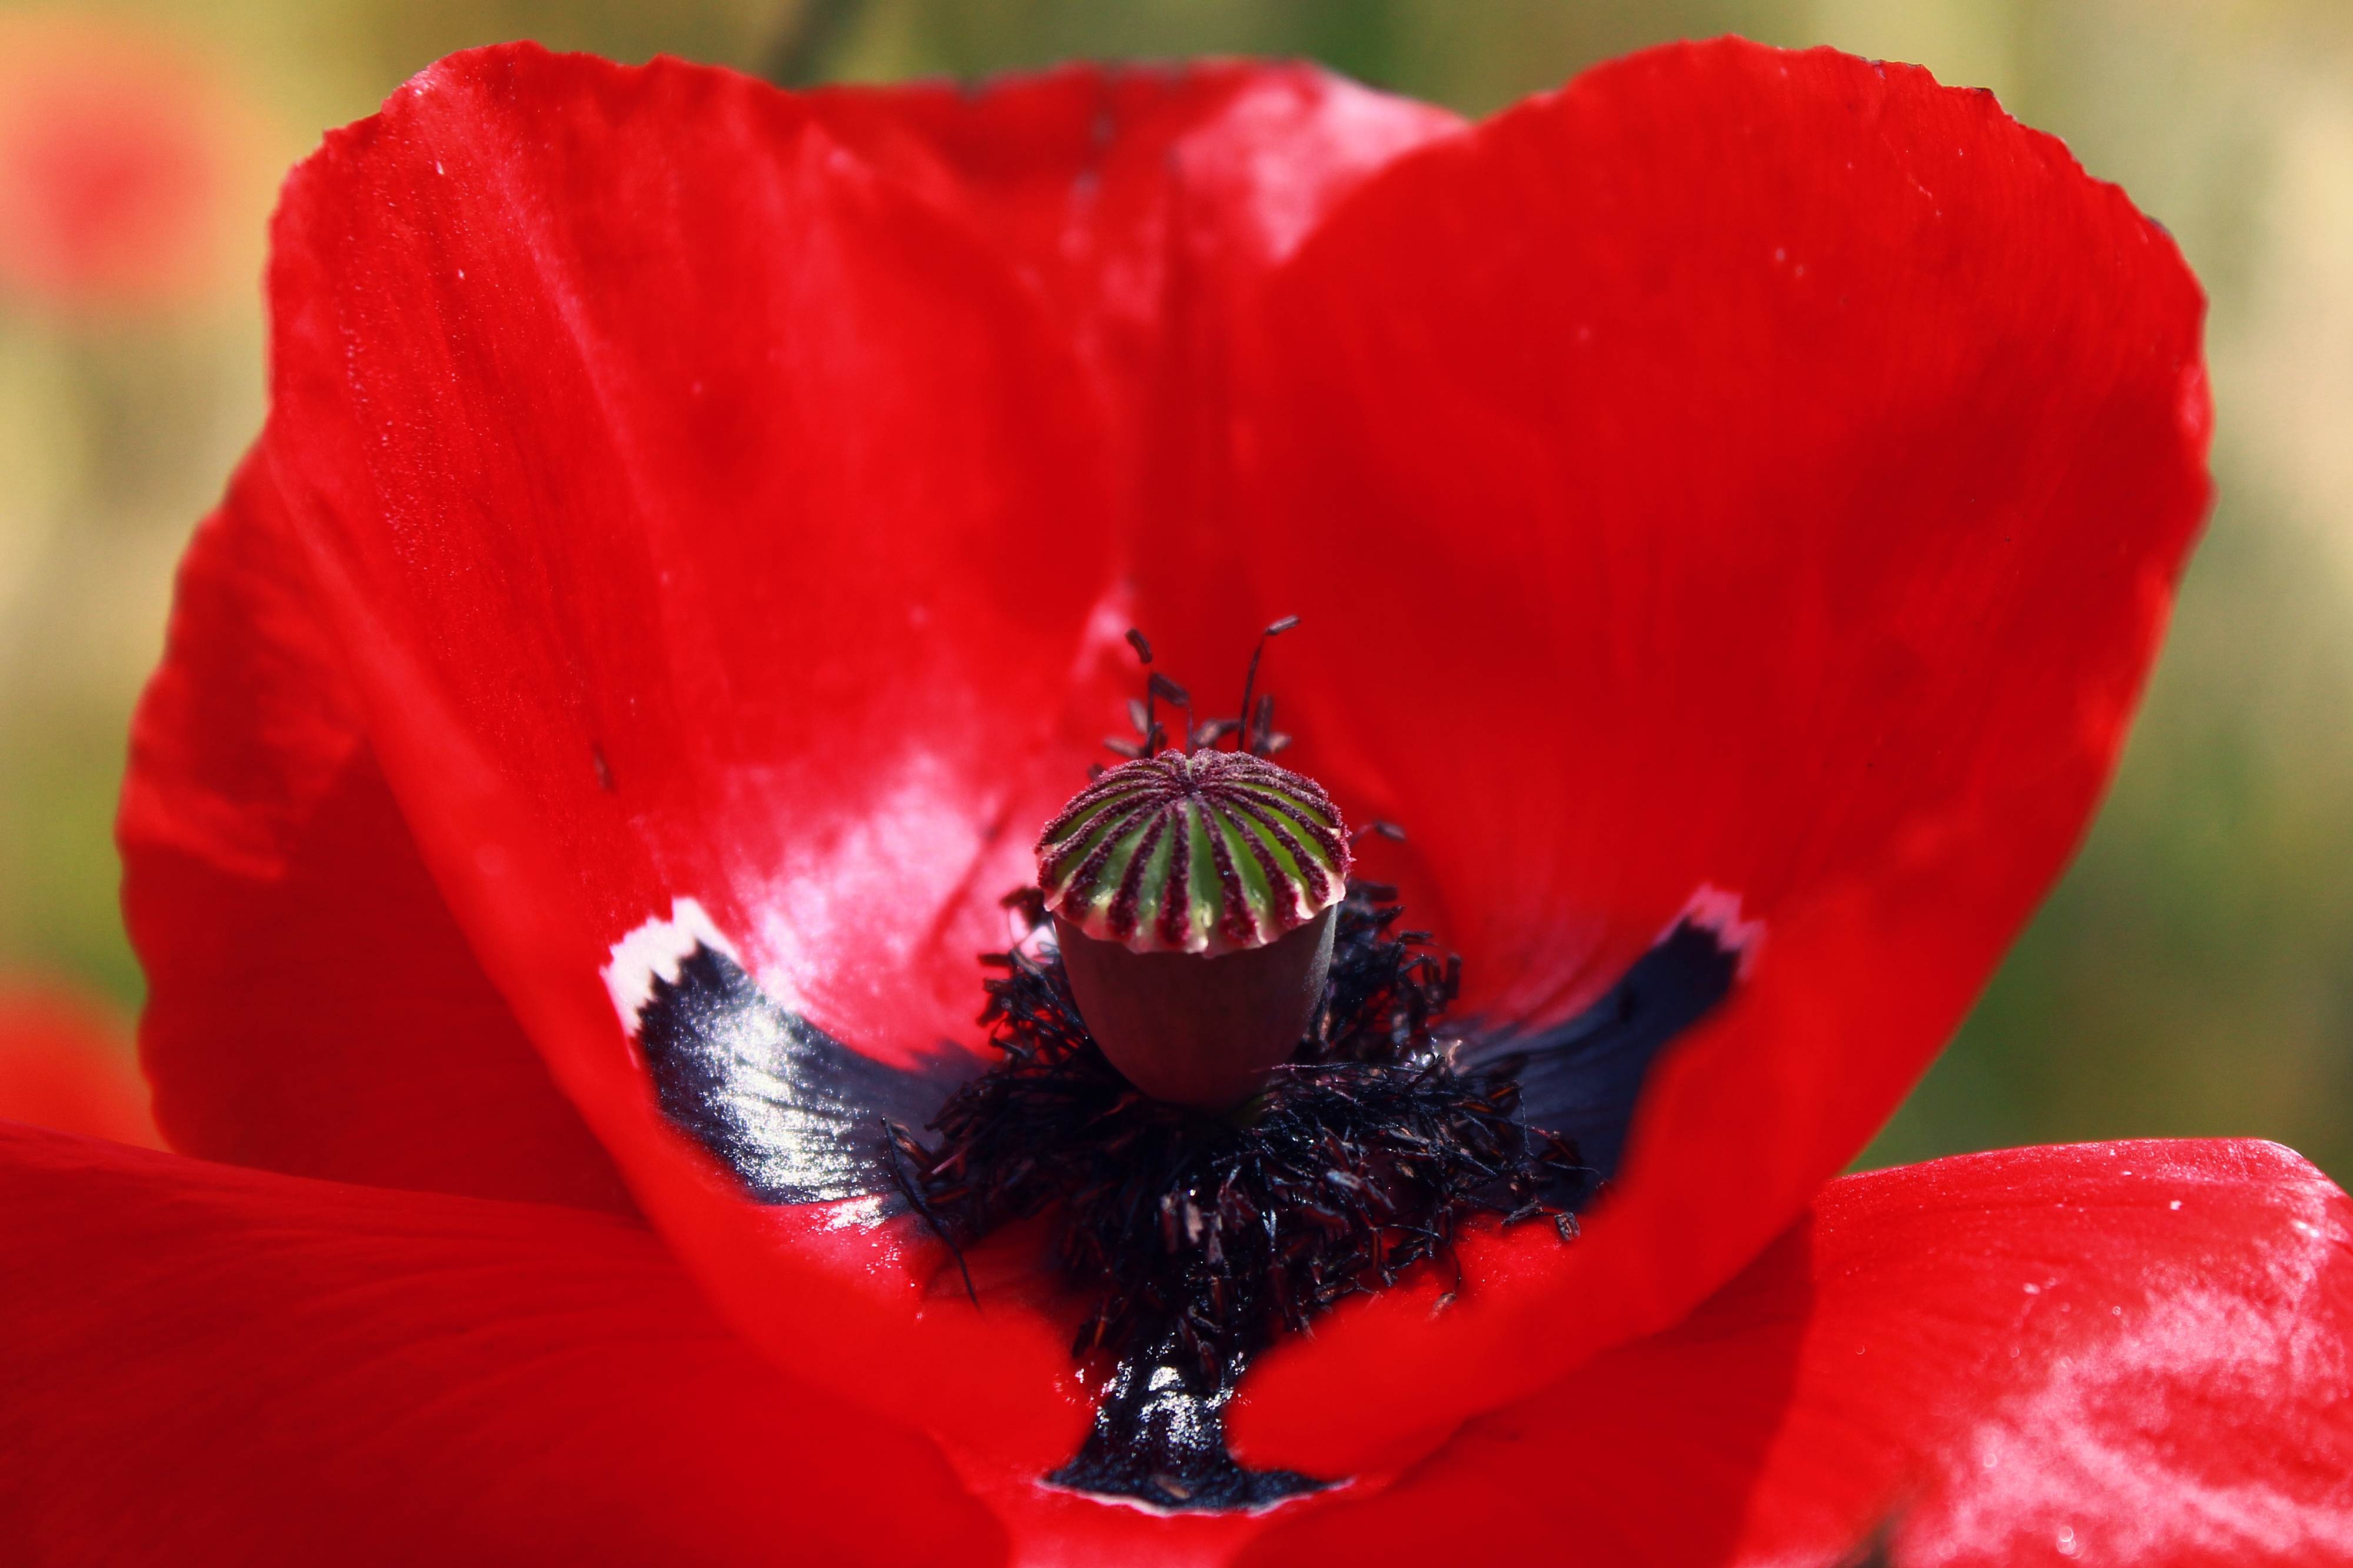
nature, blossom, plant, field, photography, flower, petal, bloom, tulip, red, close, flora, wild flower, close up, poppy flower, poppy, coquelicot, section, macro photography, flowering plant, land plant, poppy family